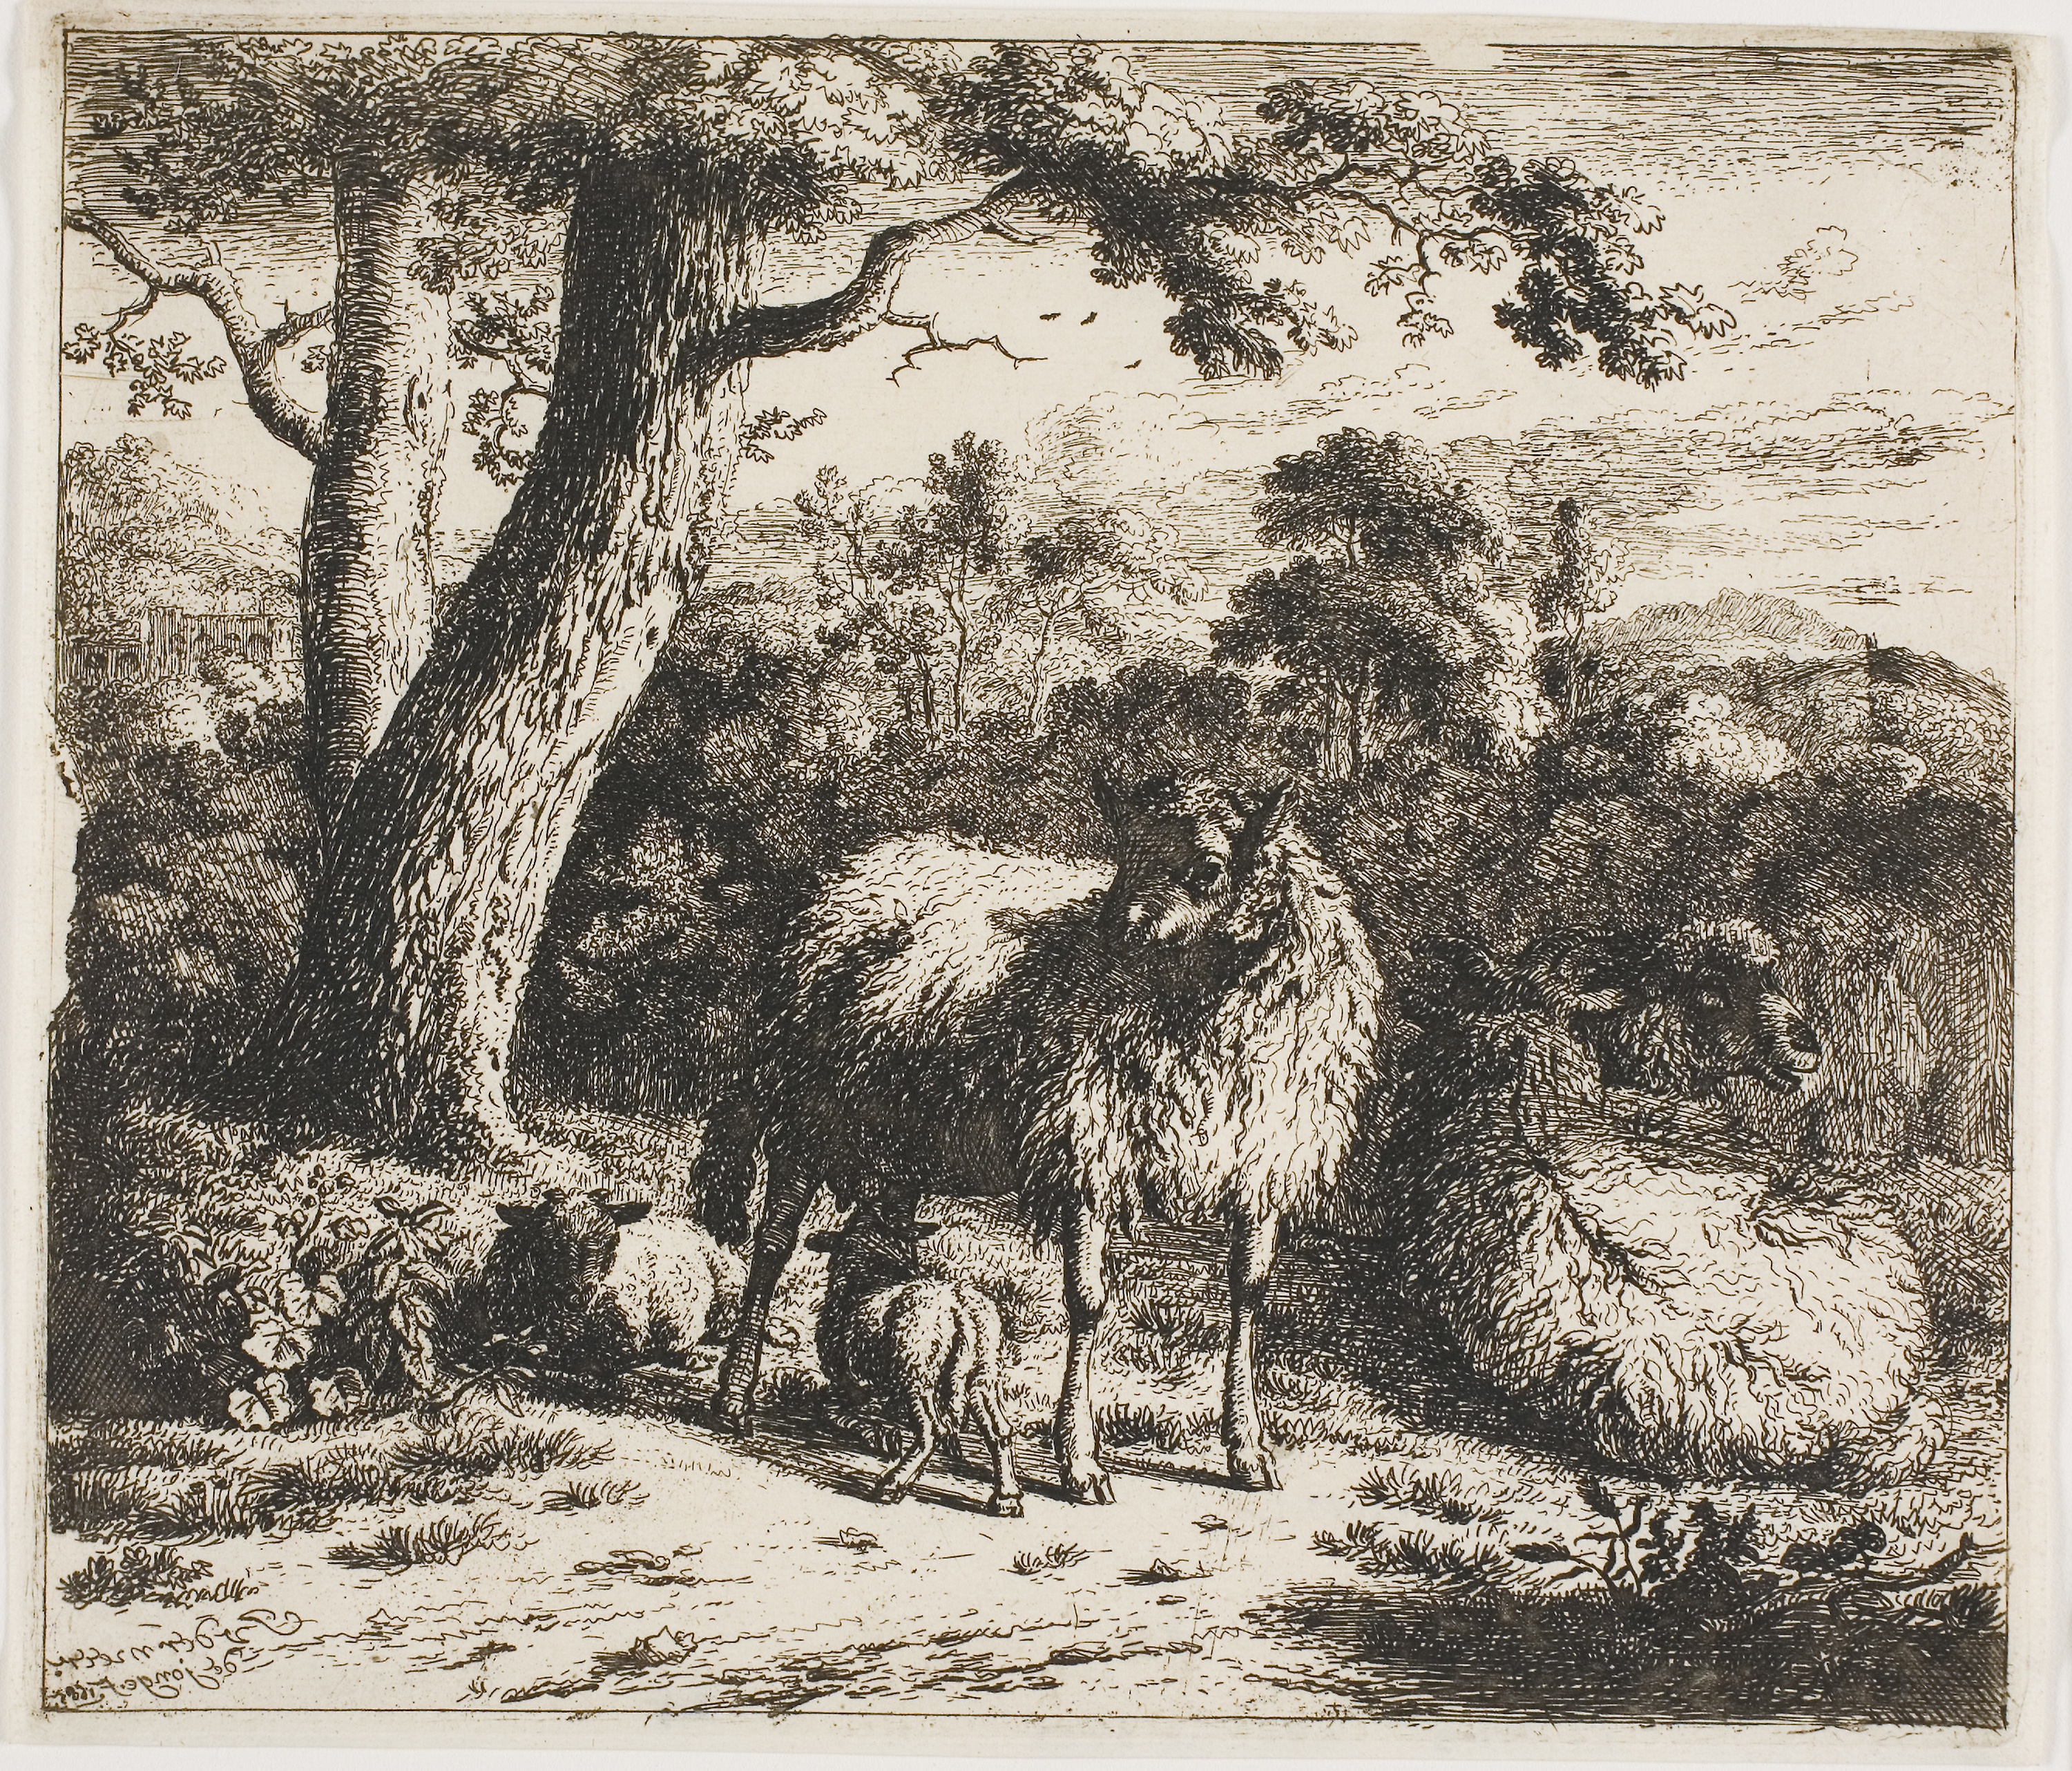
tree, fauna, woody plant, black and white, plant, art, visual arts, flower, flowering plant, painting, wildlife